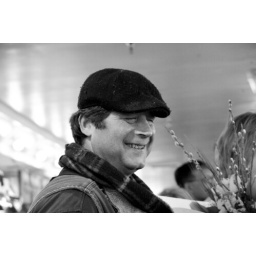
fish monger in black and white